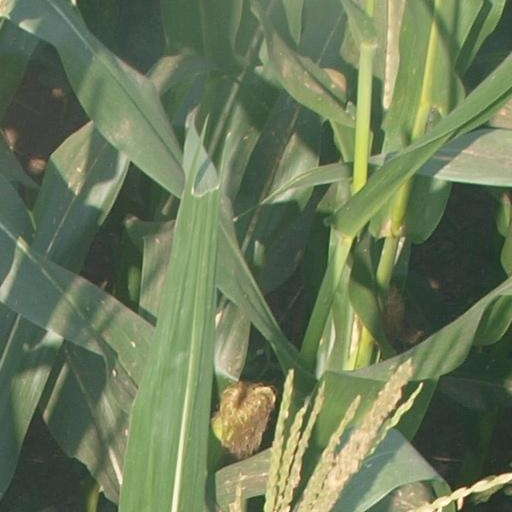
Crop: maize; corn